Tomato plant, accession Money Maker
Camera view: tilt-top (135 deg); turntable rotation: 150 degrees
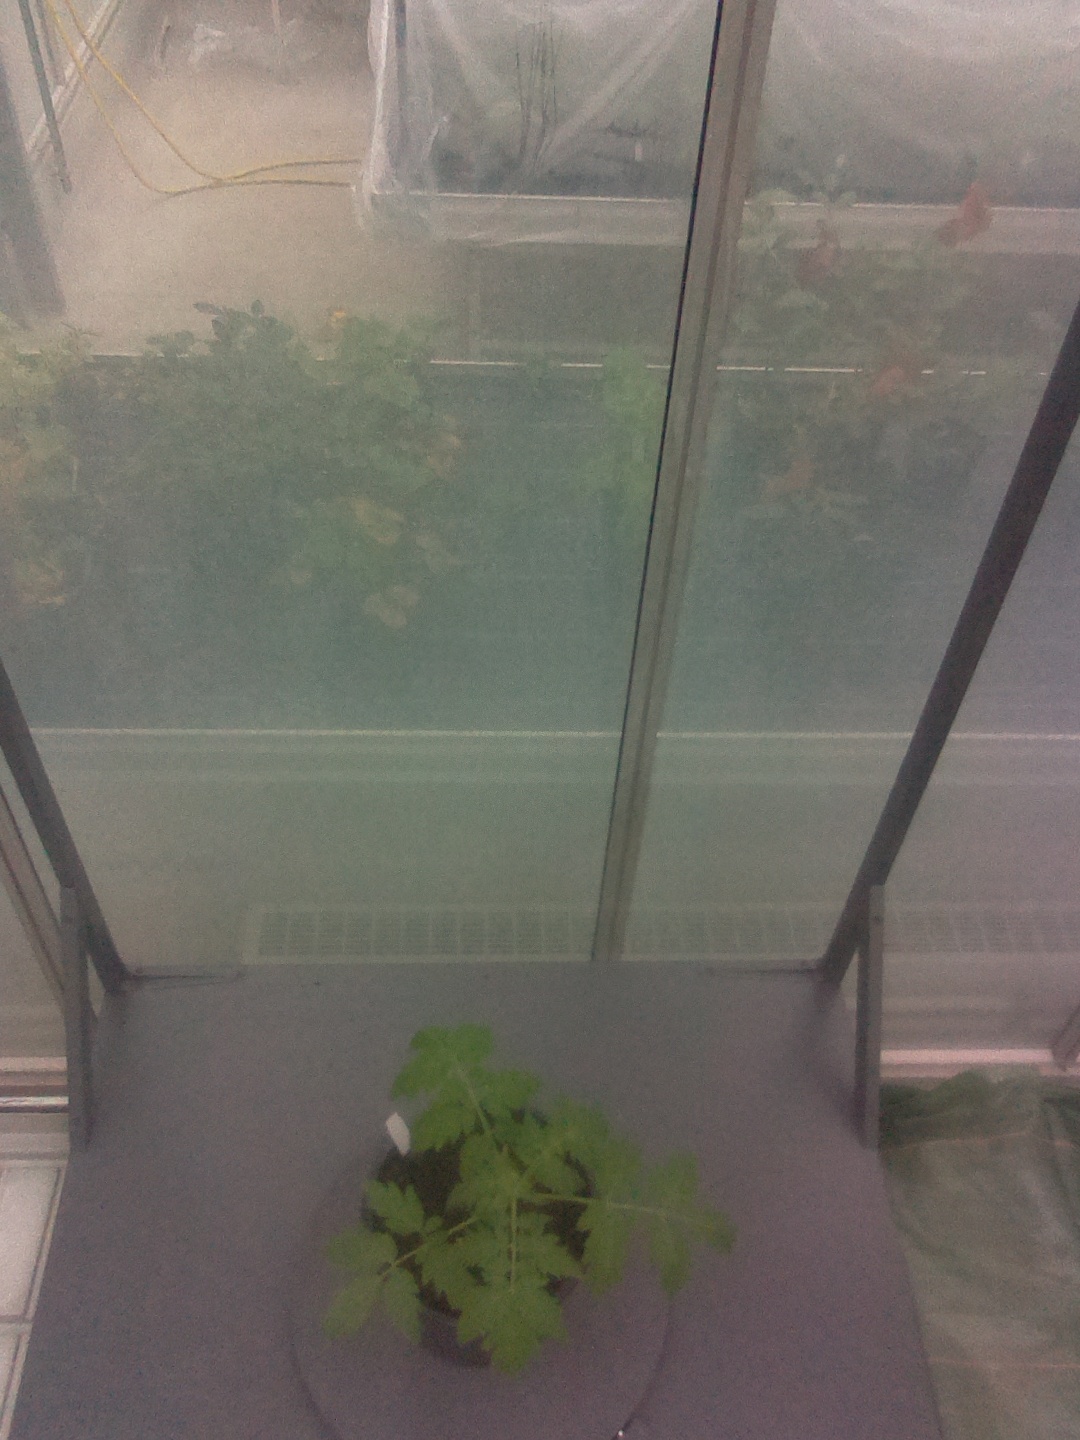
BBCH growth stage 13: 6 of true leaves visible